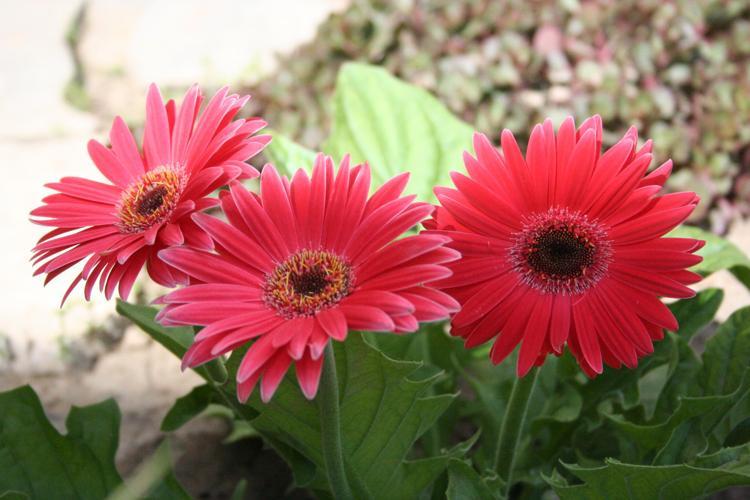
Label: barbeton daisy